High Museum of Art

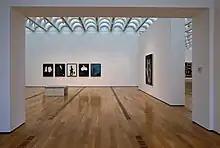
The interior of the High

The High Museum of Art's permanent collection includes more than 18,000 artworks across seven collecting areas: African art, American art, decorative arts and design, European art, folk and self-taught art, modern and contemporary art, and photography. More than one-third of the High's collection was acquired after the museum announced its plans for expansion in 1999. Highlights of the collection include works by Giovanni Battista Tiepolo, Claude Monet, Martin Johnson Heade, Dorothea Lange, Clarence John Laughlin, and Chuck Close.